History of the University of Pittsburgh

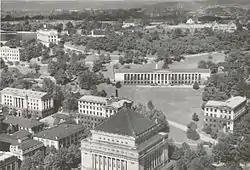
This 1942 photo, shot from the 35th floor of the Cathedral of Learning, shows all the "Acropolis Plan" buildings that were constructed. Top left is Pennsylvania Hall (now the site of a residence hall of the same name); just below it, on the upper far left, is the Mineral Industries Building (now demolished); State Hall is at the bottom right (now the site of Pitt's Chevron Science Center); and in the center, just behind and to the left of the roof of Sailors and Soldiers Memorial, is Thaw Hall, the only remaining building from the Acropolis Plan. Eberly Hall (then called Alumni Hall) is the long building in the center, and the first to deviate from the Acropolis Plan. Allen Hall (the former home of Mellon Institute) is in the middle at the far left. The Hill Campus, still much as it existed in this photo, was the main focus of student life from 1909 until the construction of the Cathedral of Learning.

WUP moved to two former theological seminary buildings on North Avenue in Allegheny City (present-day North Side), remaining there for eight years, then moving to a site on the North Side Observatory Hill at the location of its Allegheny Observatory. Two buildings (Science Hall and Main Hall) were erected there, being occupied in 1889 and 1890 respectively. The first collegiate football team was formed at Pitt in 1889. In 1892, the Western Pennsylvania Medical College was amalgamated into the University. By 1893, the University had graduated its first African-American student, William Hunter Dammond. In 1895 WUP established its School of Law, and Andrew Carnegie and George Westinghouse were elected to the board of trustees, where they joined Andrew Mellon, who had been elected in 1894. The Pittsburgh College of Pharmacy and Pittsburgh Dental School also joined the University in 1896. In 1898, the first women, sisters Margaret and Stella Stein, graduated from the University. During this period, University engineering professor Reginald Fessenden was conducting pioneering work in radio broadcasting. By 1904, playing at Exposition Park, the University had its first undefeated football team.